Robert Frederick Blum

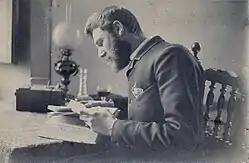
Portrait of Blum in 1875.

His first published sketches of Japanese jugglers appeared in the "St. Nicholas Magazine". His most important work is a large frieze in the Mendelssohn Music Hall, New York, "Music and the Dance" (1895). His pen-and-ink work for the "Century Magazine" attracted wide attention, as did his illustrations for Sir Edwin Arnold's "Japonica".